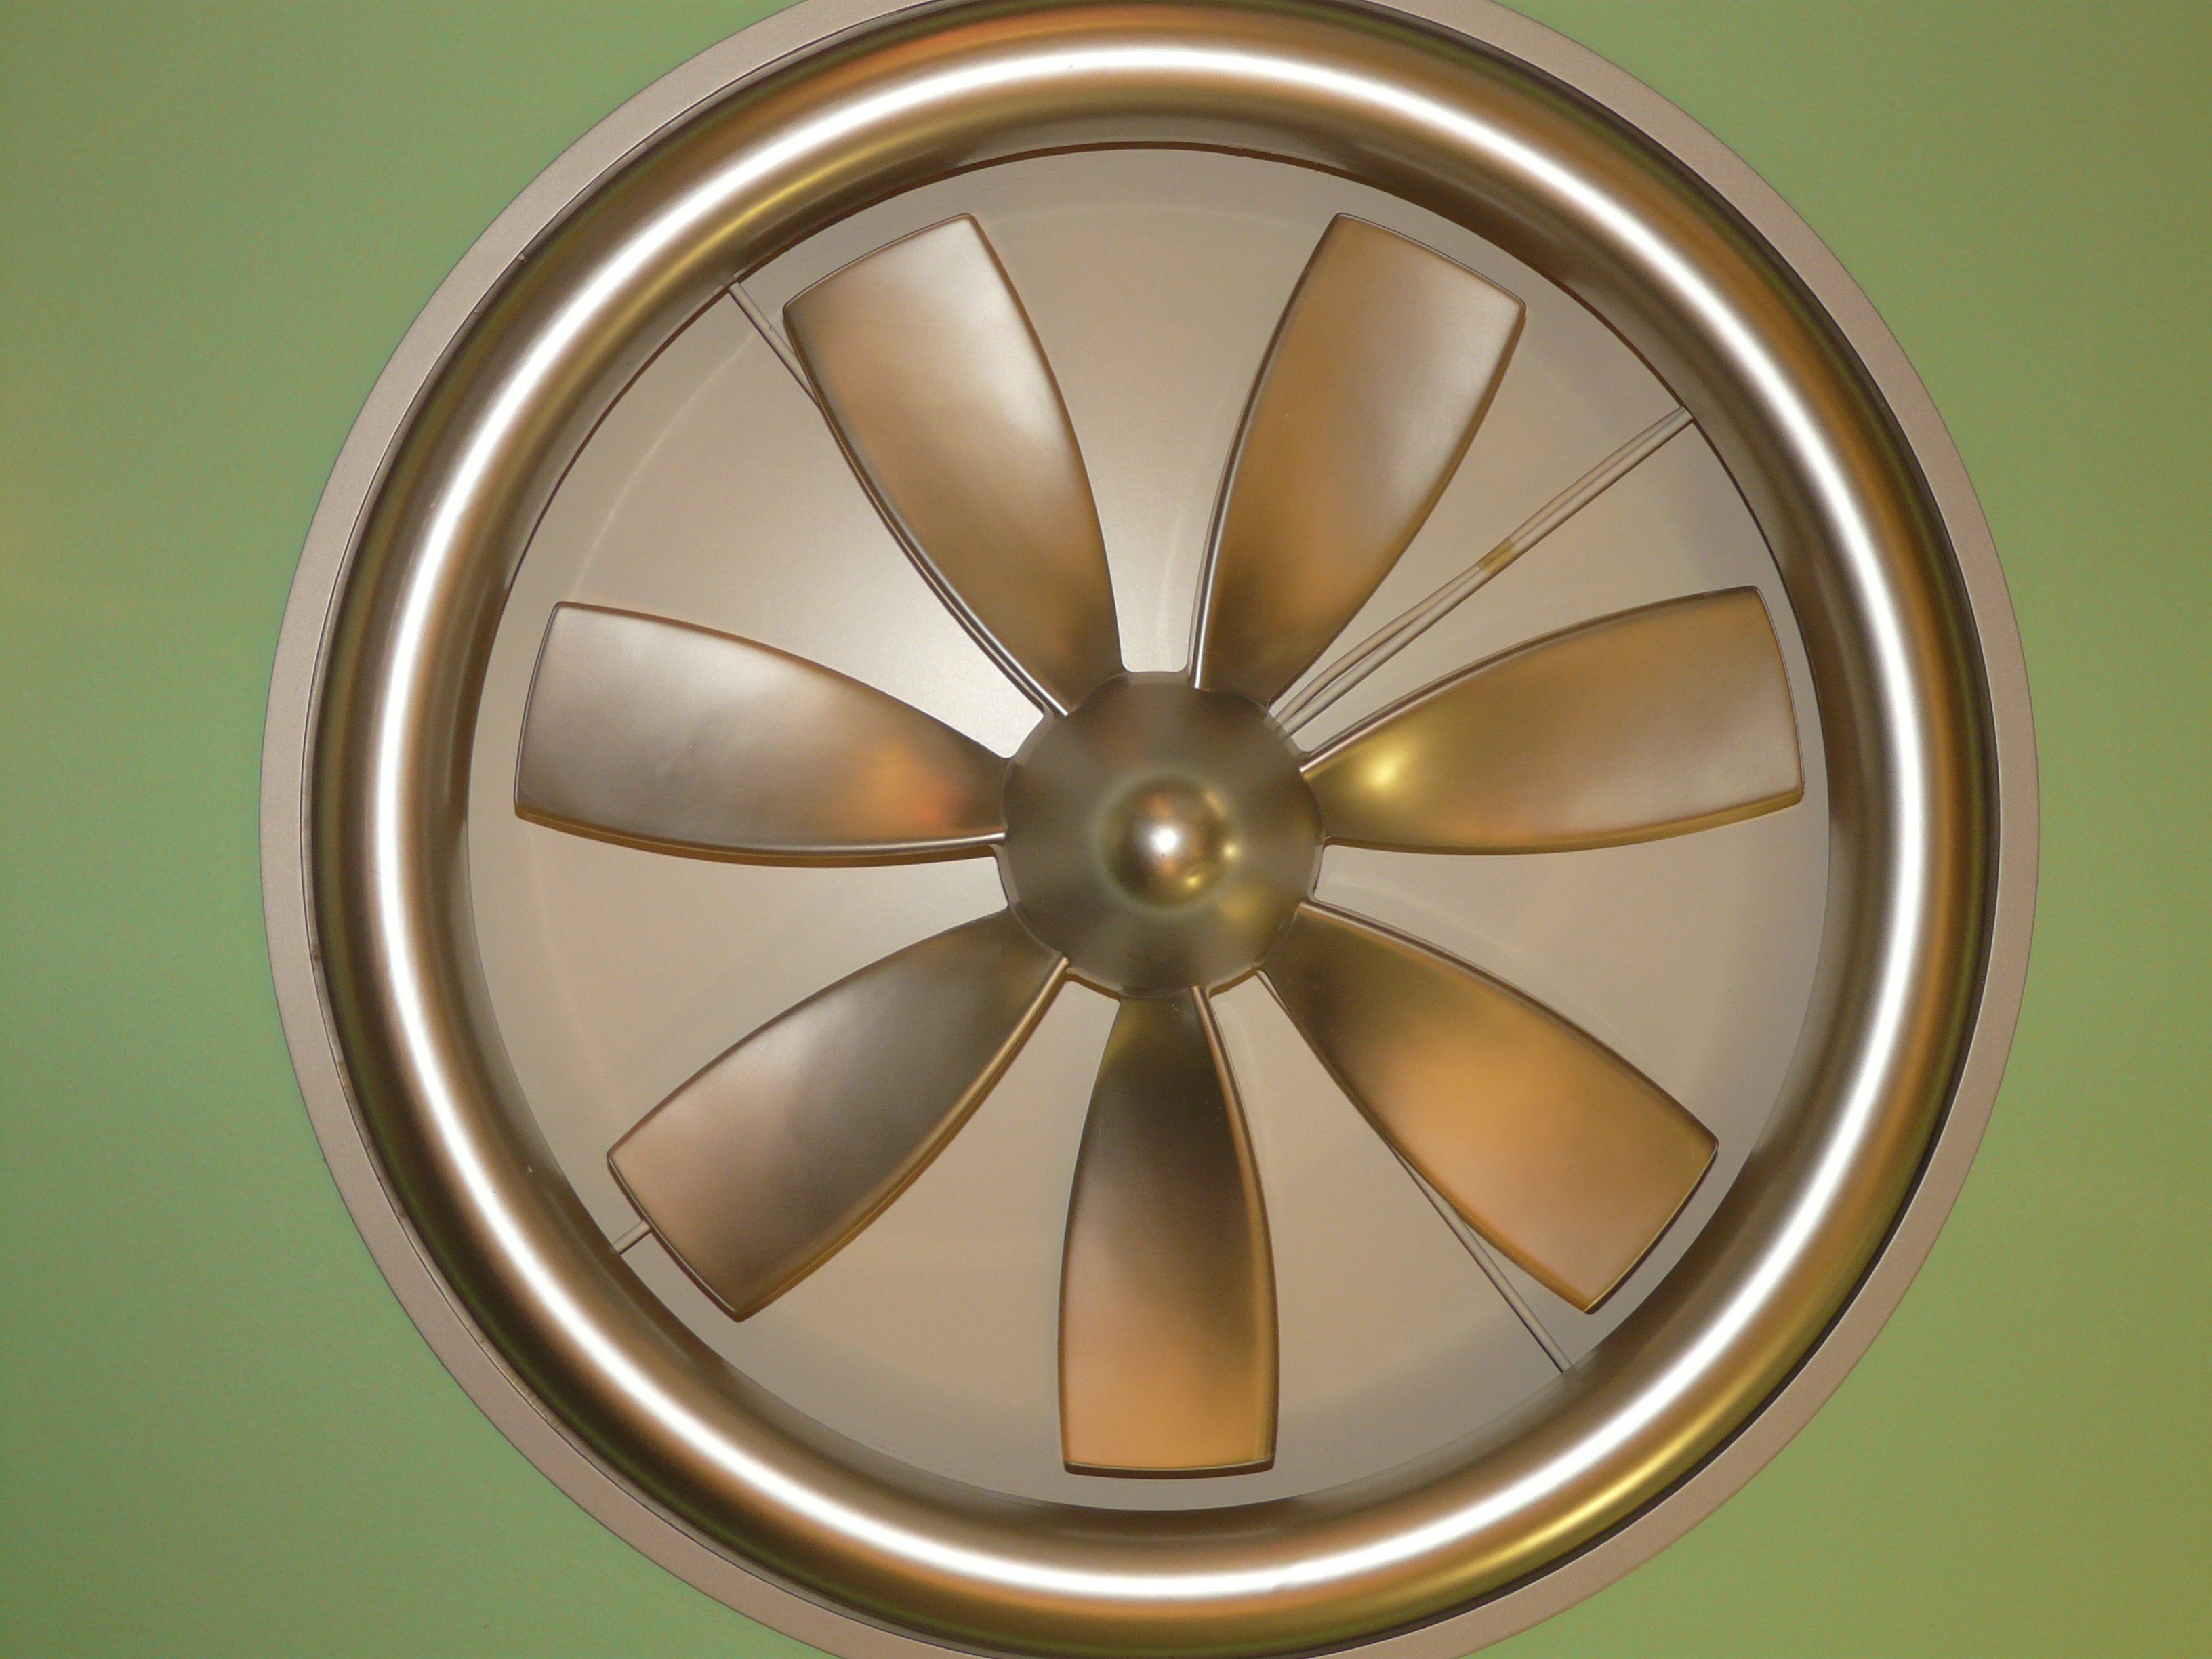
technology, wheel, air, wind, spoke, metal, tire, fan, turbine, circle, rim, rotor, air conditioning, blow, propeller, hubcap, cooling, alloy wheel, auto part, bicycle wheel, automotive exterior, ceiling fan